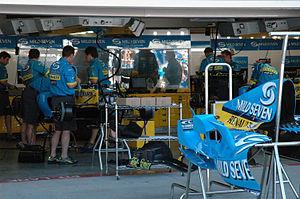
La Formule 1, communément abrégée en F1, est une discipline de sport automobile considérée comme la catégorie reine de ce sport. Elle a pris au fil des ans une dimension mondiale et elle est, avec les Jeux olympiques et la Coupe du monde de football, l'un des événements sportifs les plus médiatisés.